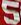
Number: 5